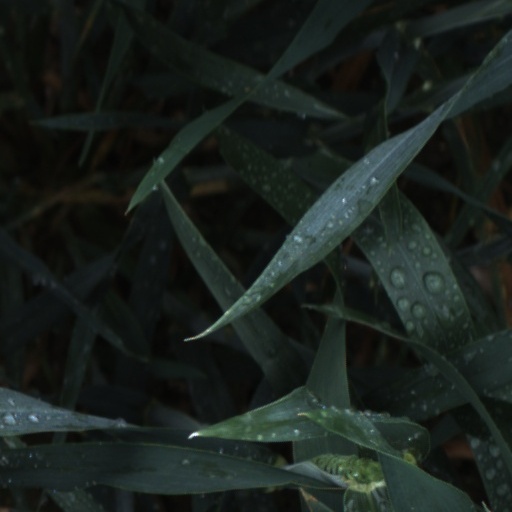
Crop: wheat